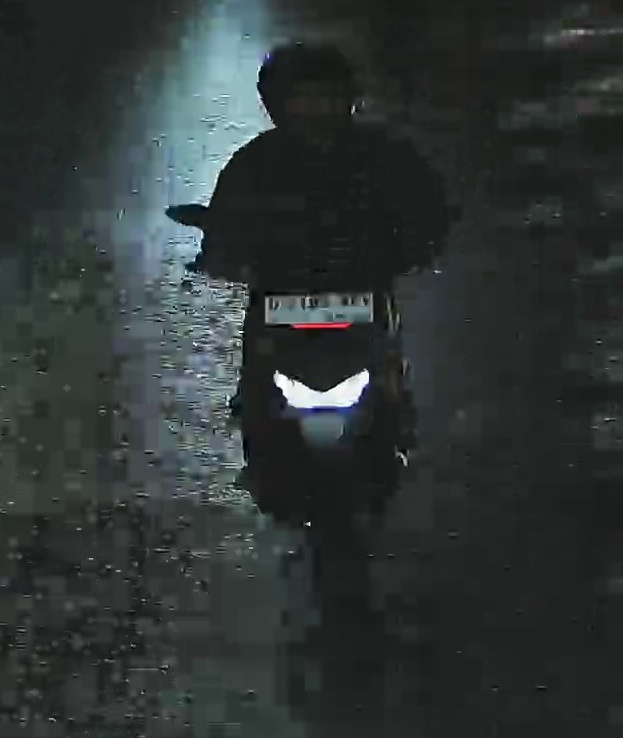
person-with-helmet: 1
person-without-helmet: 0